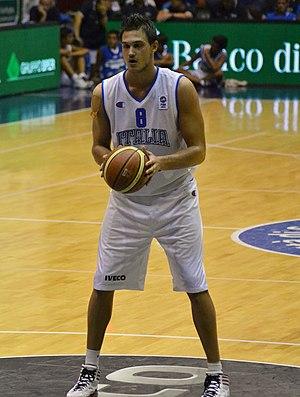
Danilo Gallinari, né le 8 août 1988 à Sant'Angelo Lodigiano, dans la province de Lodi en Lombardie, est un joueur italien de basket-ball. Il évolue aux postes d'ailier et ailier fort.
Cet article liste les effectifs des équipes participant à la Coupe du monde de basket-ball masculin 2019.